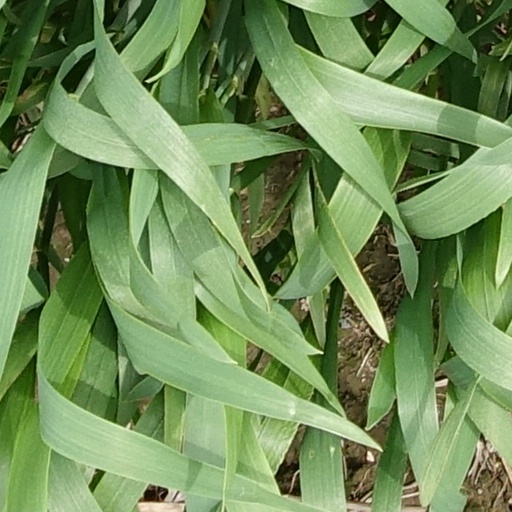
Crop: wheat